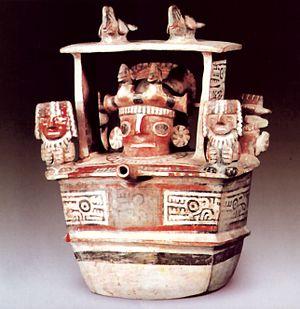
La culture Recuay est une culture archéologique du Pérou antique qui s'est déroulée dans la Sierra du département péruvien actuel de Ancash entre les années 200 av. J.-C. et 600 ap. J.-C.